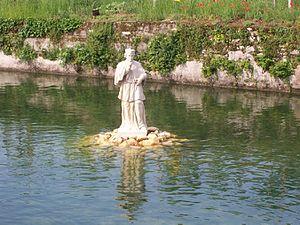
Le flottage du bois est un mode de transport par voie d'eau pour des pièces de bois de tailles variables, à l'état brut ou déjà débitées, assemblées entre elles ou pas. Influencé par les caractéristiques typographiques, hydrographiques, culturelles et climatiques de chaque région du monde, il prend des formes différentes et très variées en fonction des essences d'arbres des grandes zones forestières de la planète, mais surtout de la présence ou du degré de flottabilité du cours d'eau qui est aux abords des massifs forestiers où sont abattus les arbres.